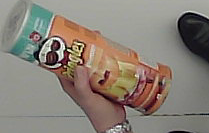
Product: pringles_paprika